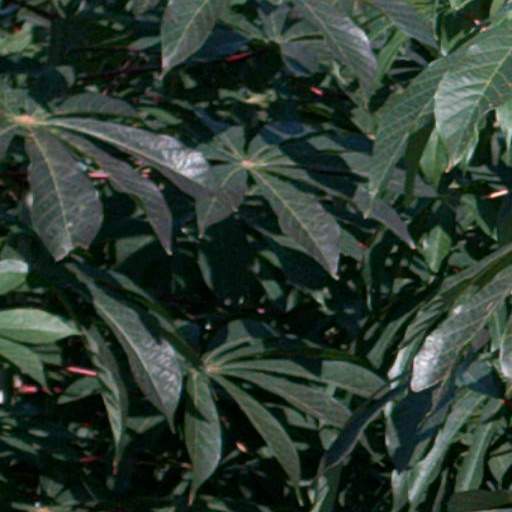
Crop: cassava